Battle of Donbas (2022)

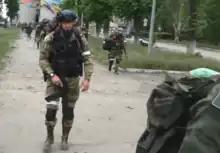
Chechen Kadyrovites in the Donbas in June 2022

On 18 April, a U.S. Department of Defense official said Russia had deployed an additional 11 battalion tactical groups (BTGs) days before launching the offensive, resulting in a total of 76 BTGs operating in both Donbas and southeastern Ukraine. An estimated 12 BTGs were engaged in the siege of Mariupol. According to "The Guardian", the 76 battalion tactical groups constituted approximately 60,000 soldiers, which was about three-fourths of the manpower of the invasion force. However, the Ukrainian General Staff said on the same day that there were 87 Russian BTGs across Ukraine with a total of 70,000 soldiers.